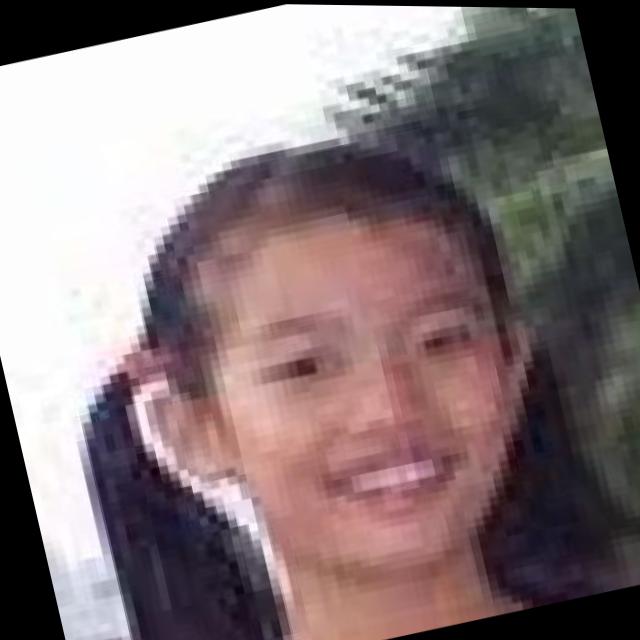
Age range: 0-12